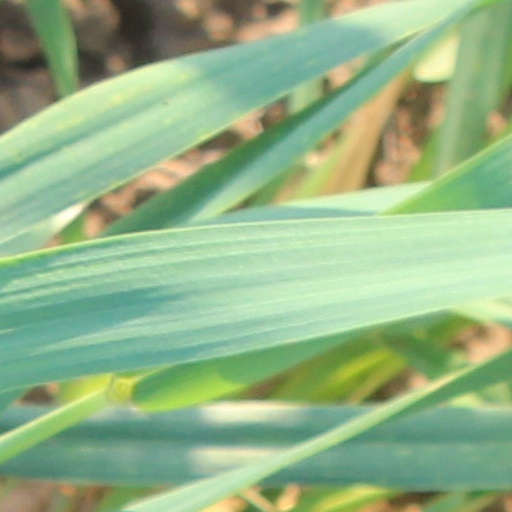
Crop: wheat